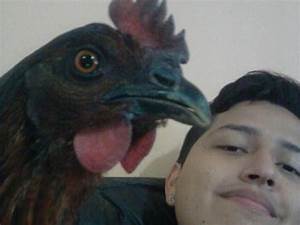
Label: chicken